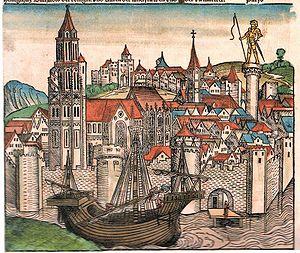
Amerigo Vespucci, né le 9 mars 1454 à Florence, dans la république du même nom, et mort le 22 février 1512 à Séville en Castille, est un commerçant, navigateur et explorateur florentin.